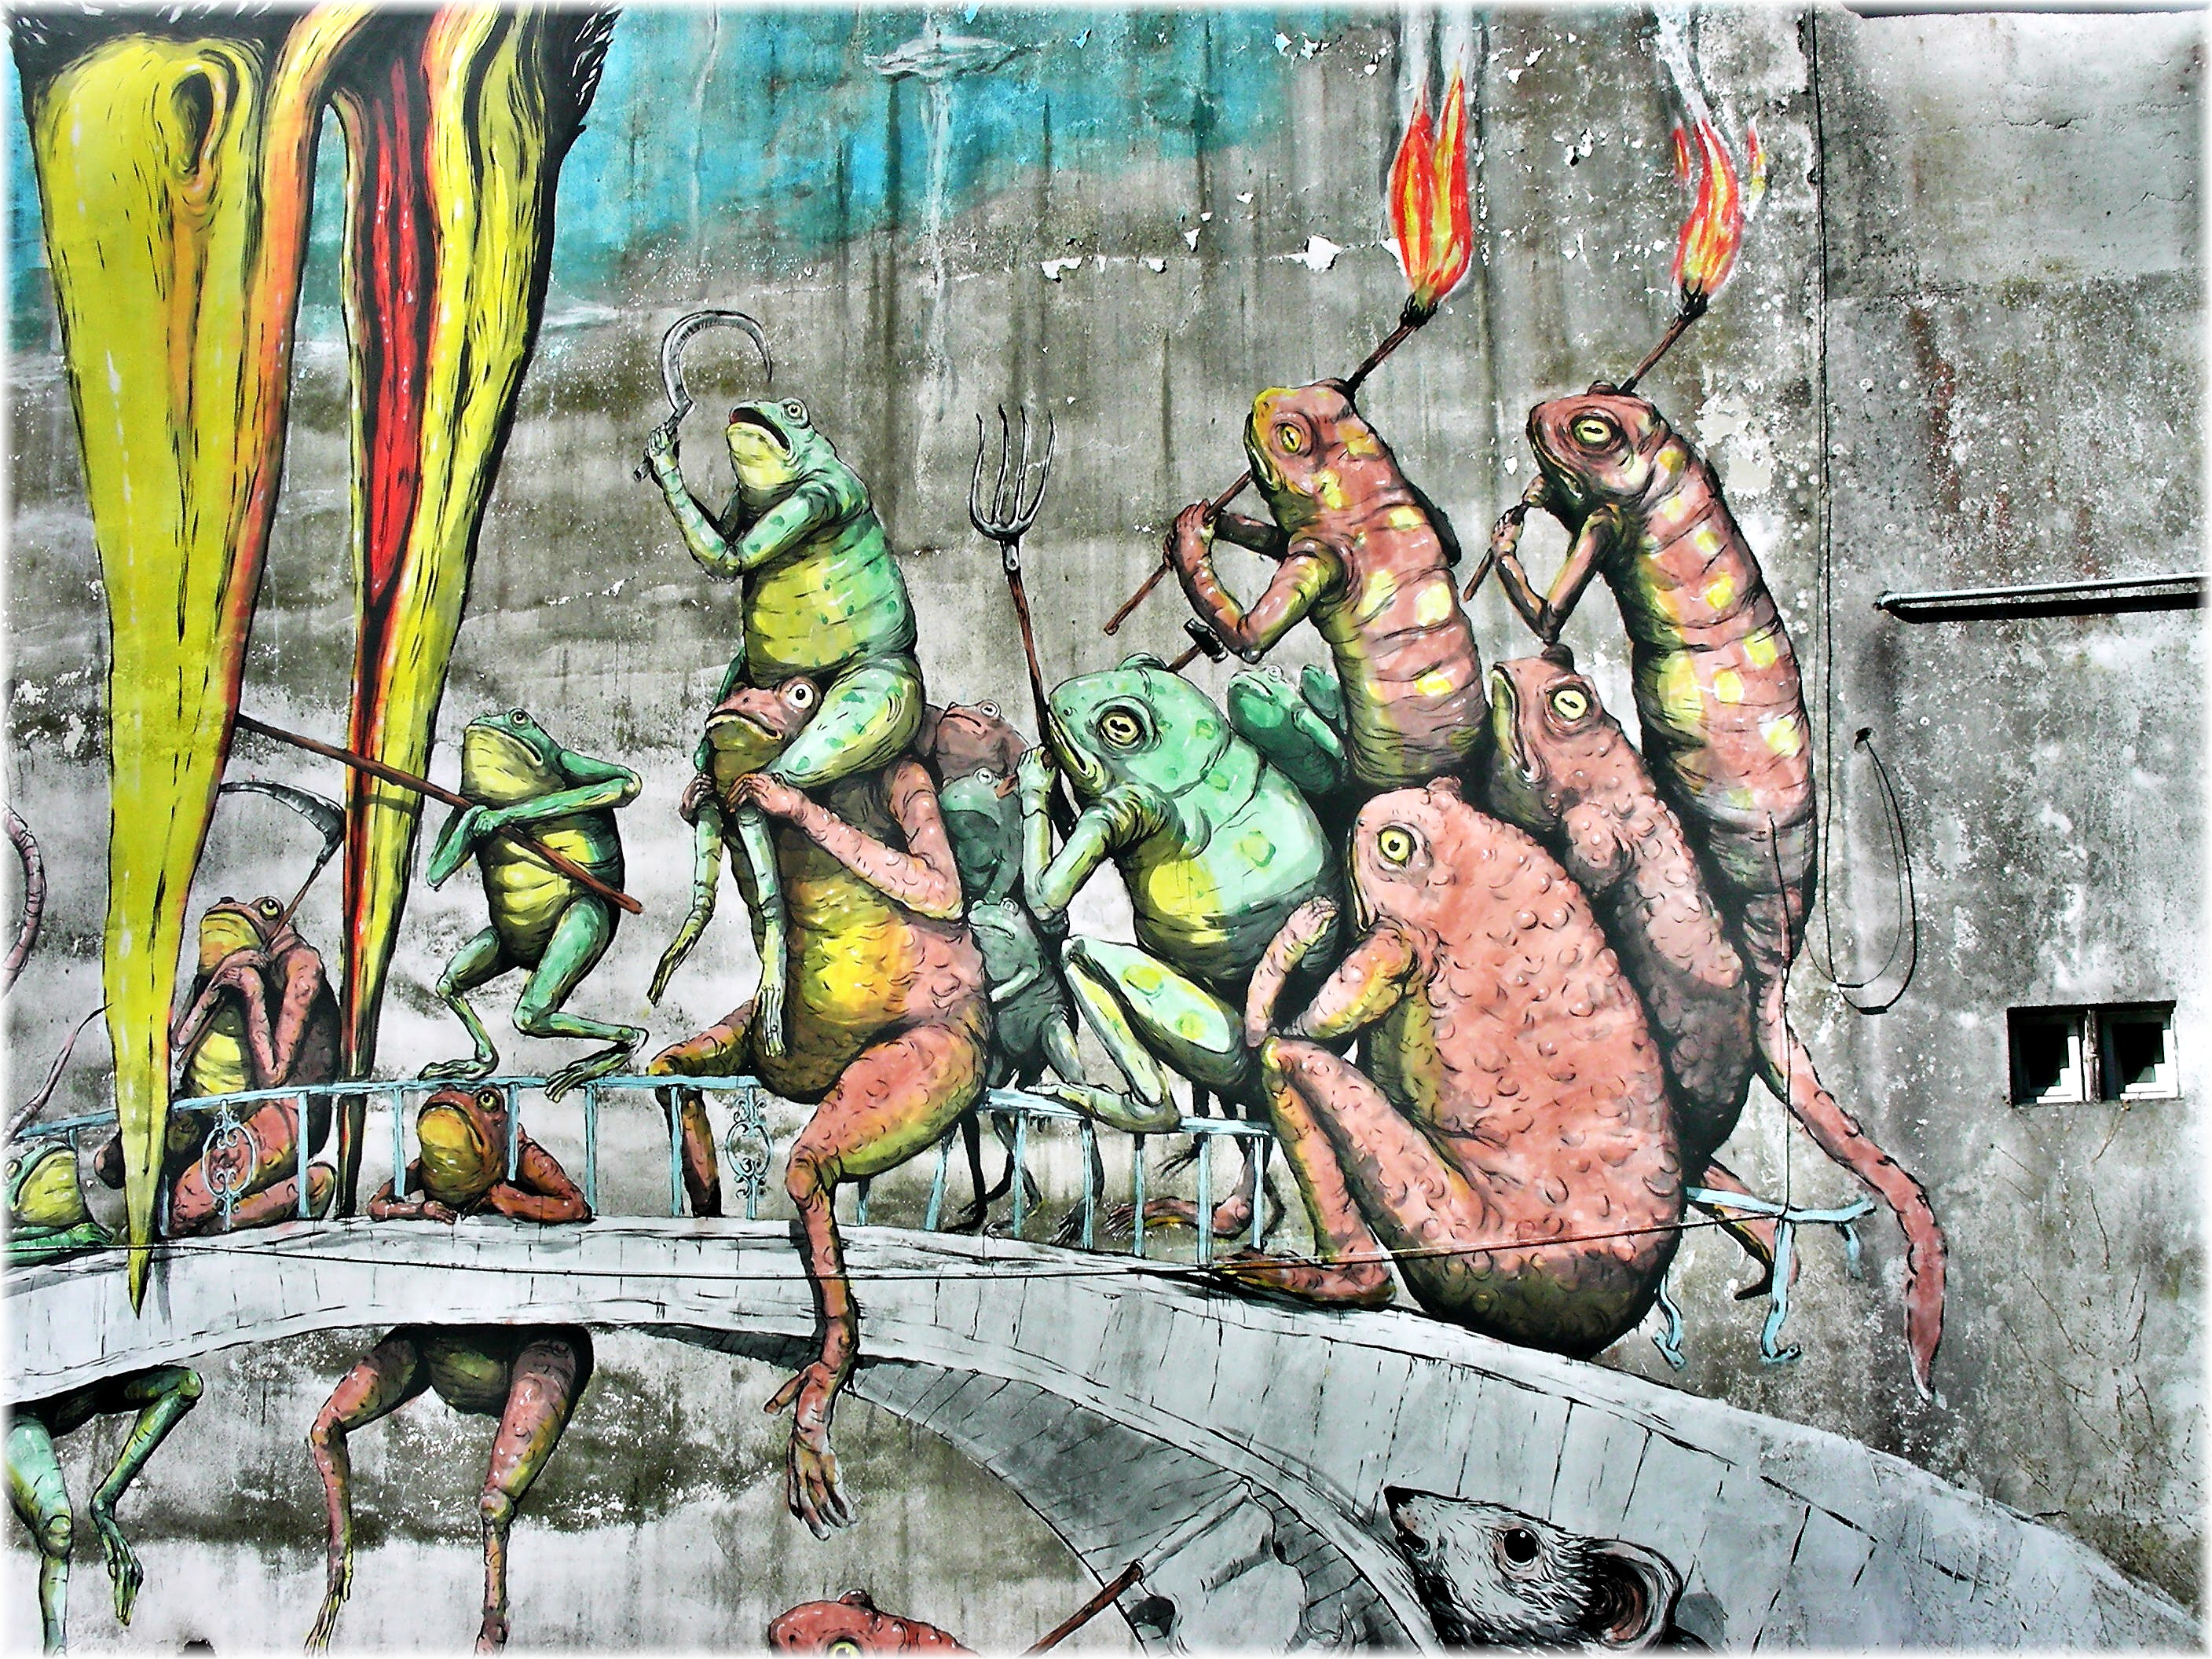
graffiti, painting, street art, art, mural, urban area